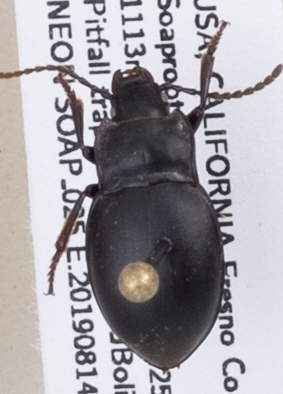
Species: Metrius contractus
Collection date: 2019-08-14
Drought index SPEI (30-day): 0.694
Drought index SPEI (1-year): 0.47
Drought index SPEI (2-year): -0.03